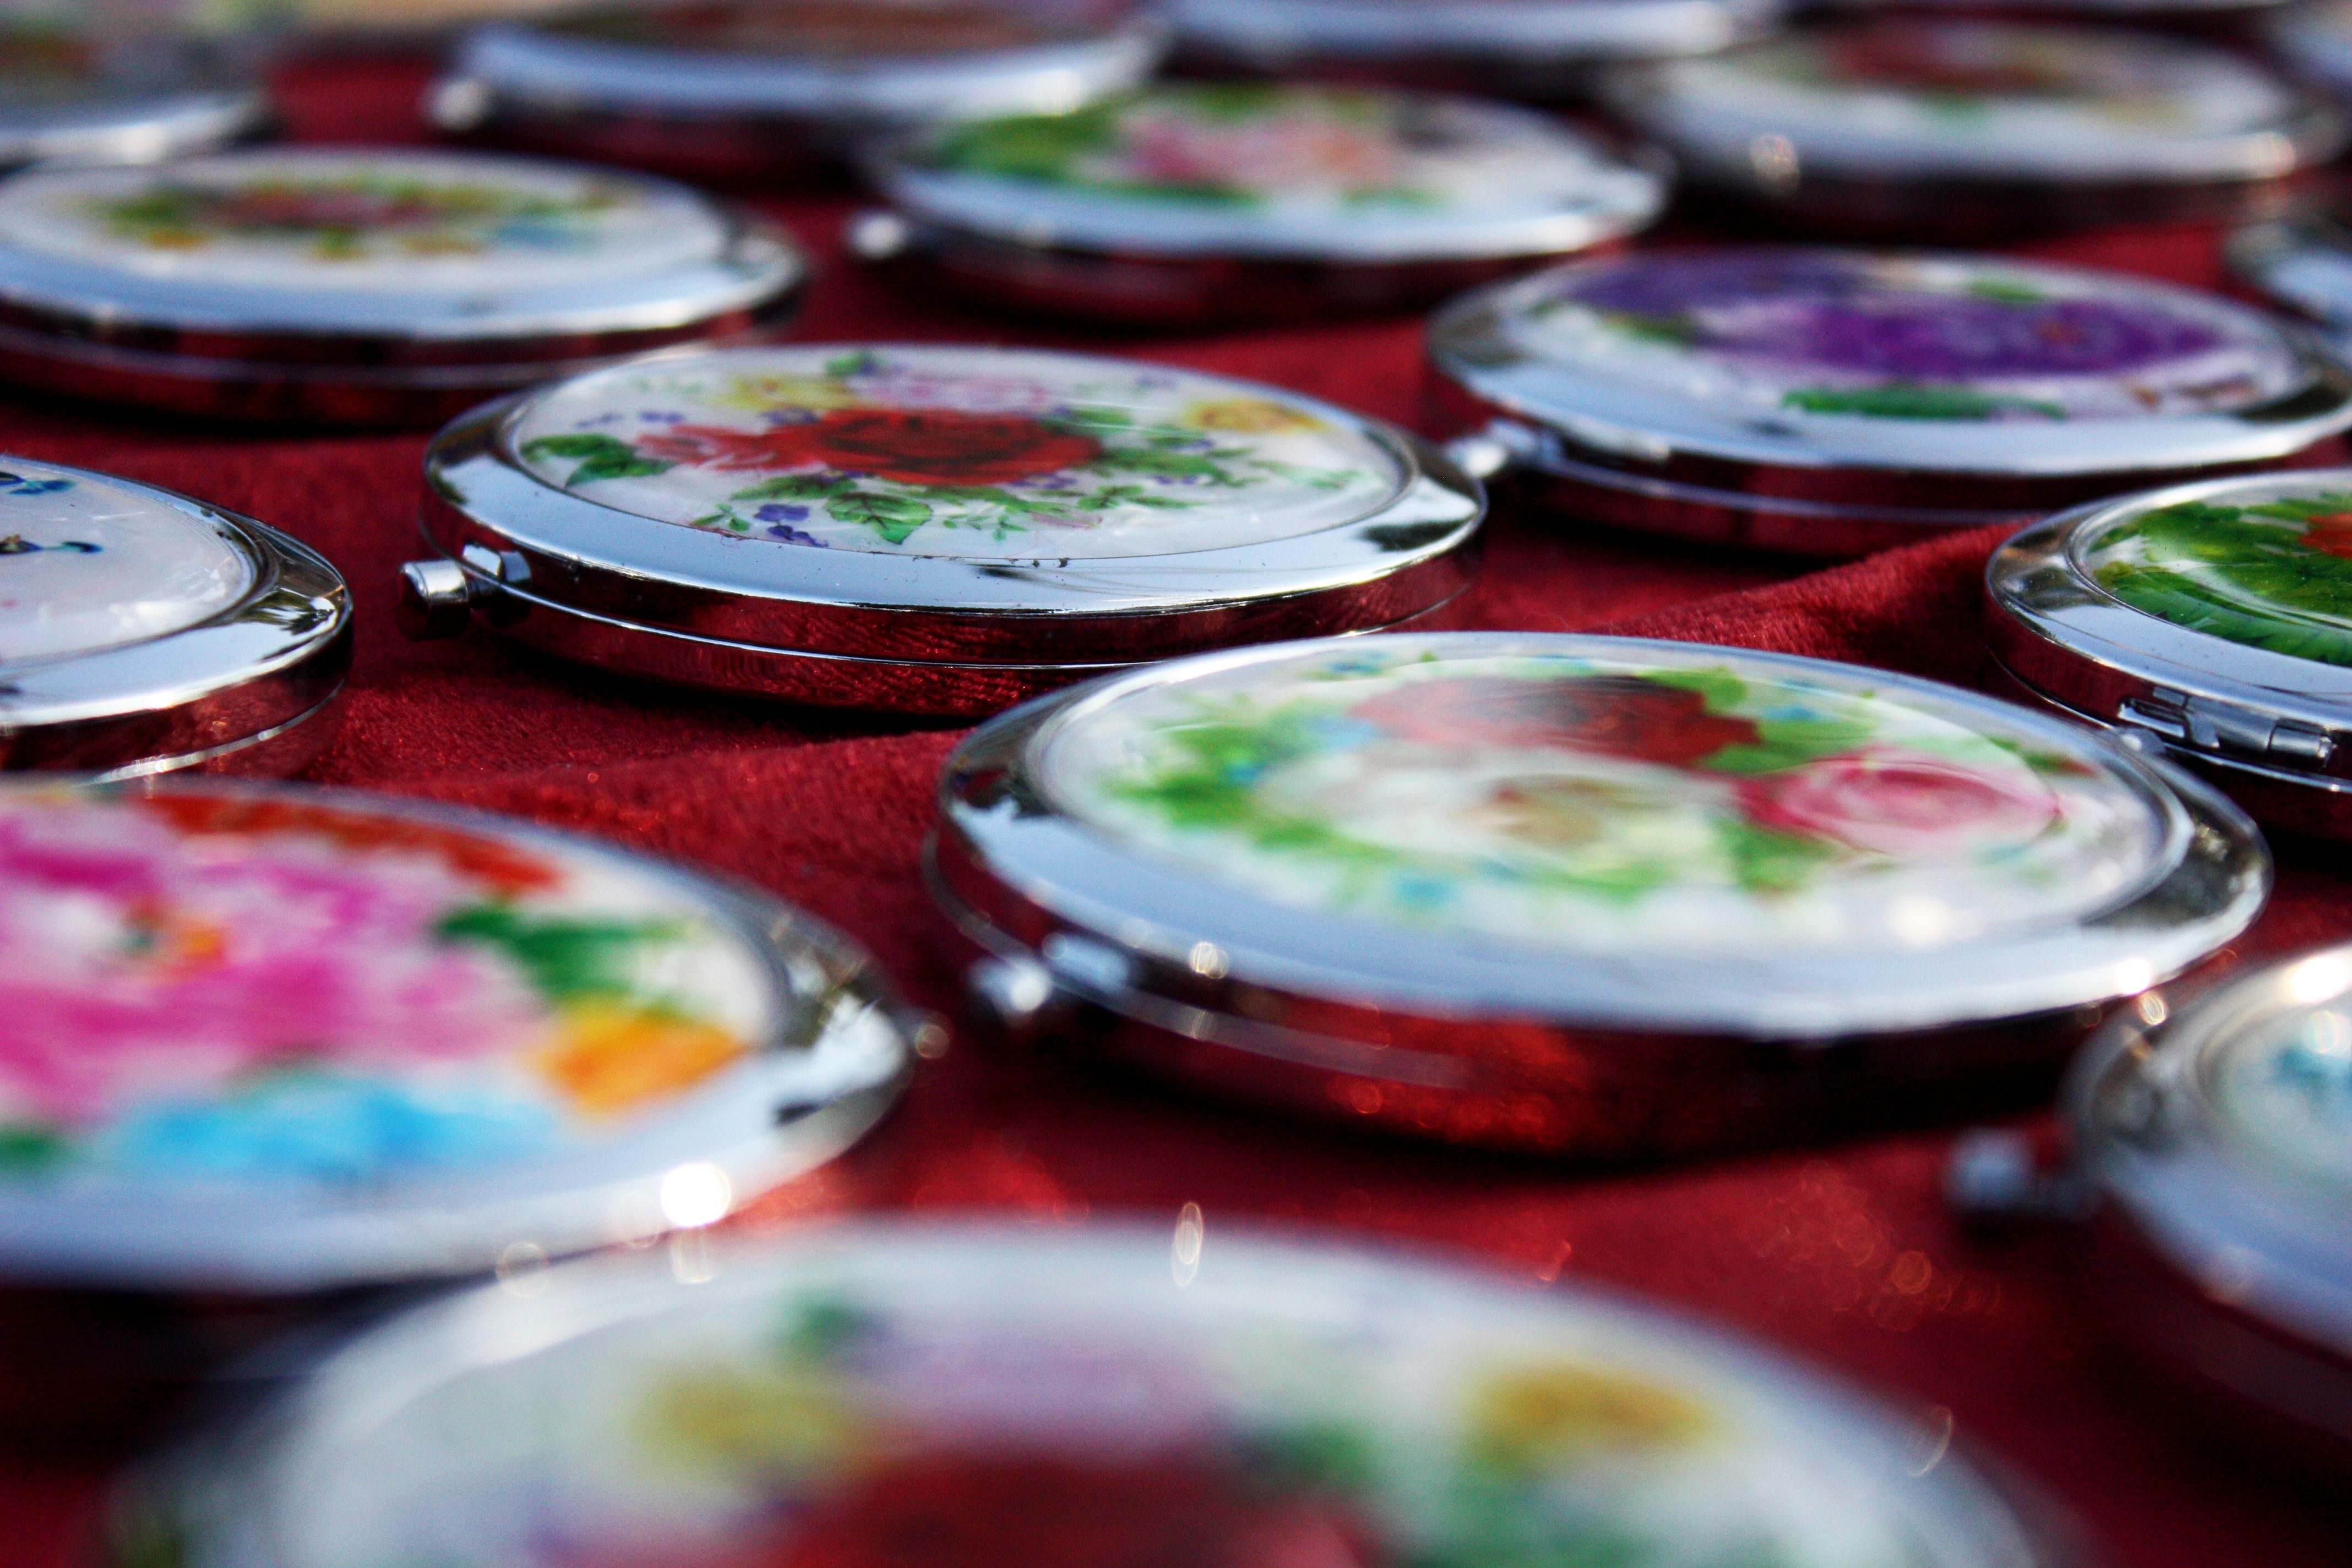
glass, food, color, bazaar, art, mirror, selling